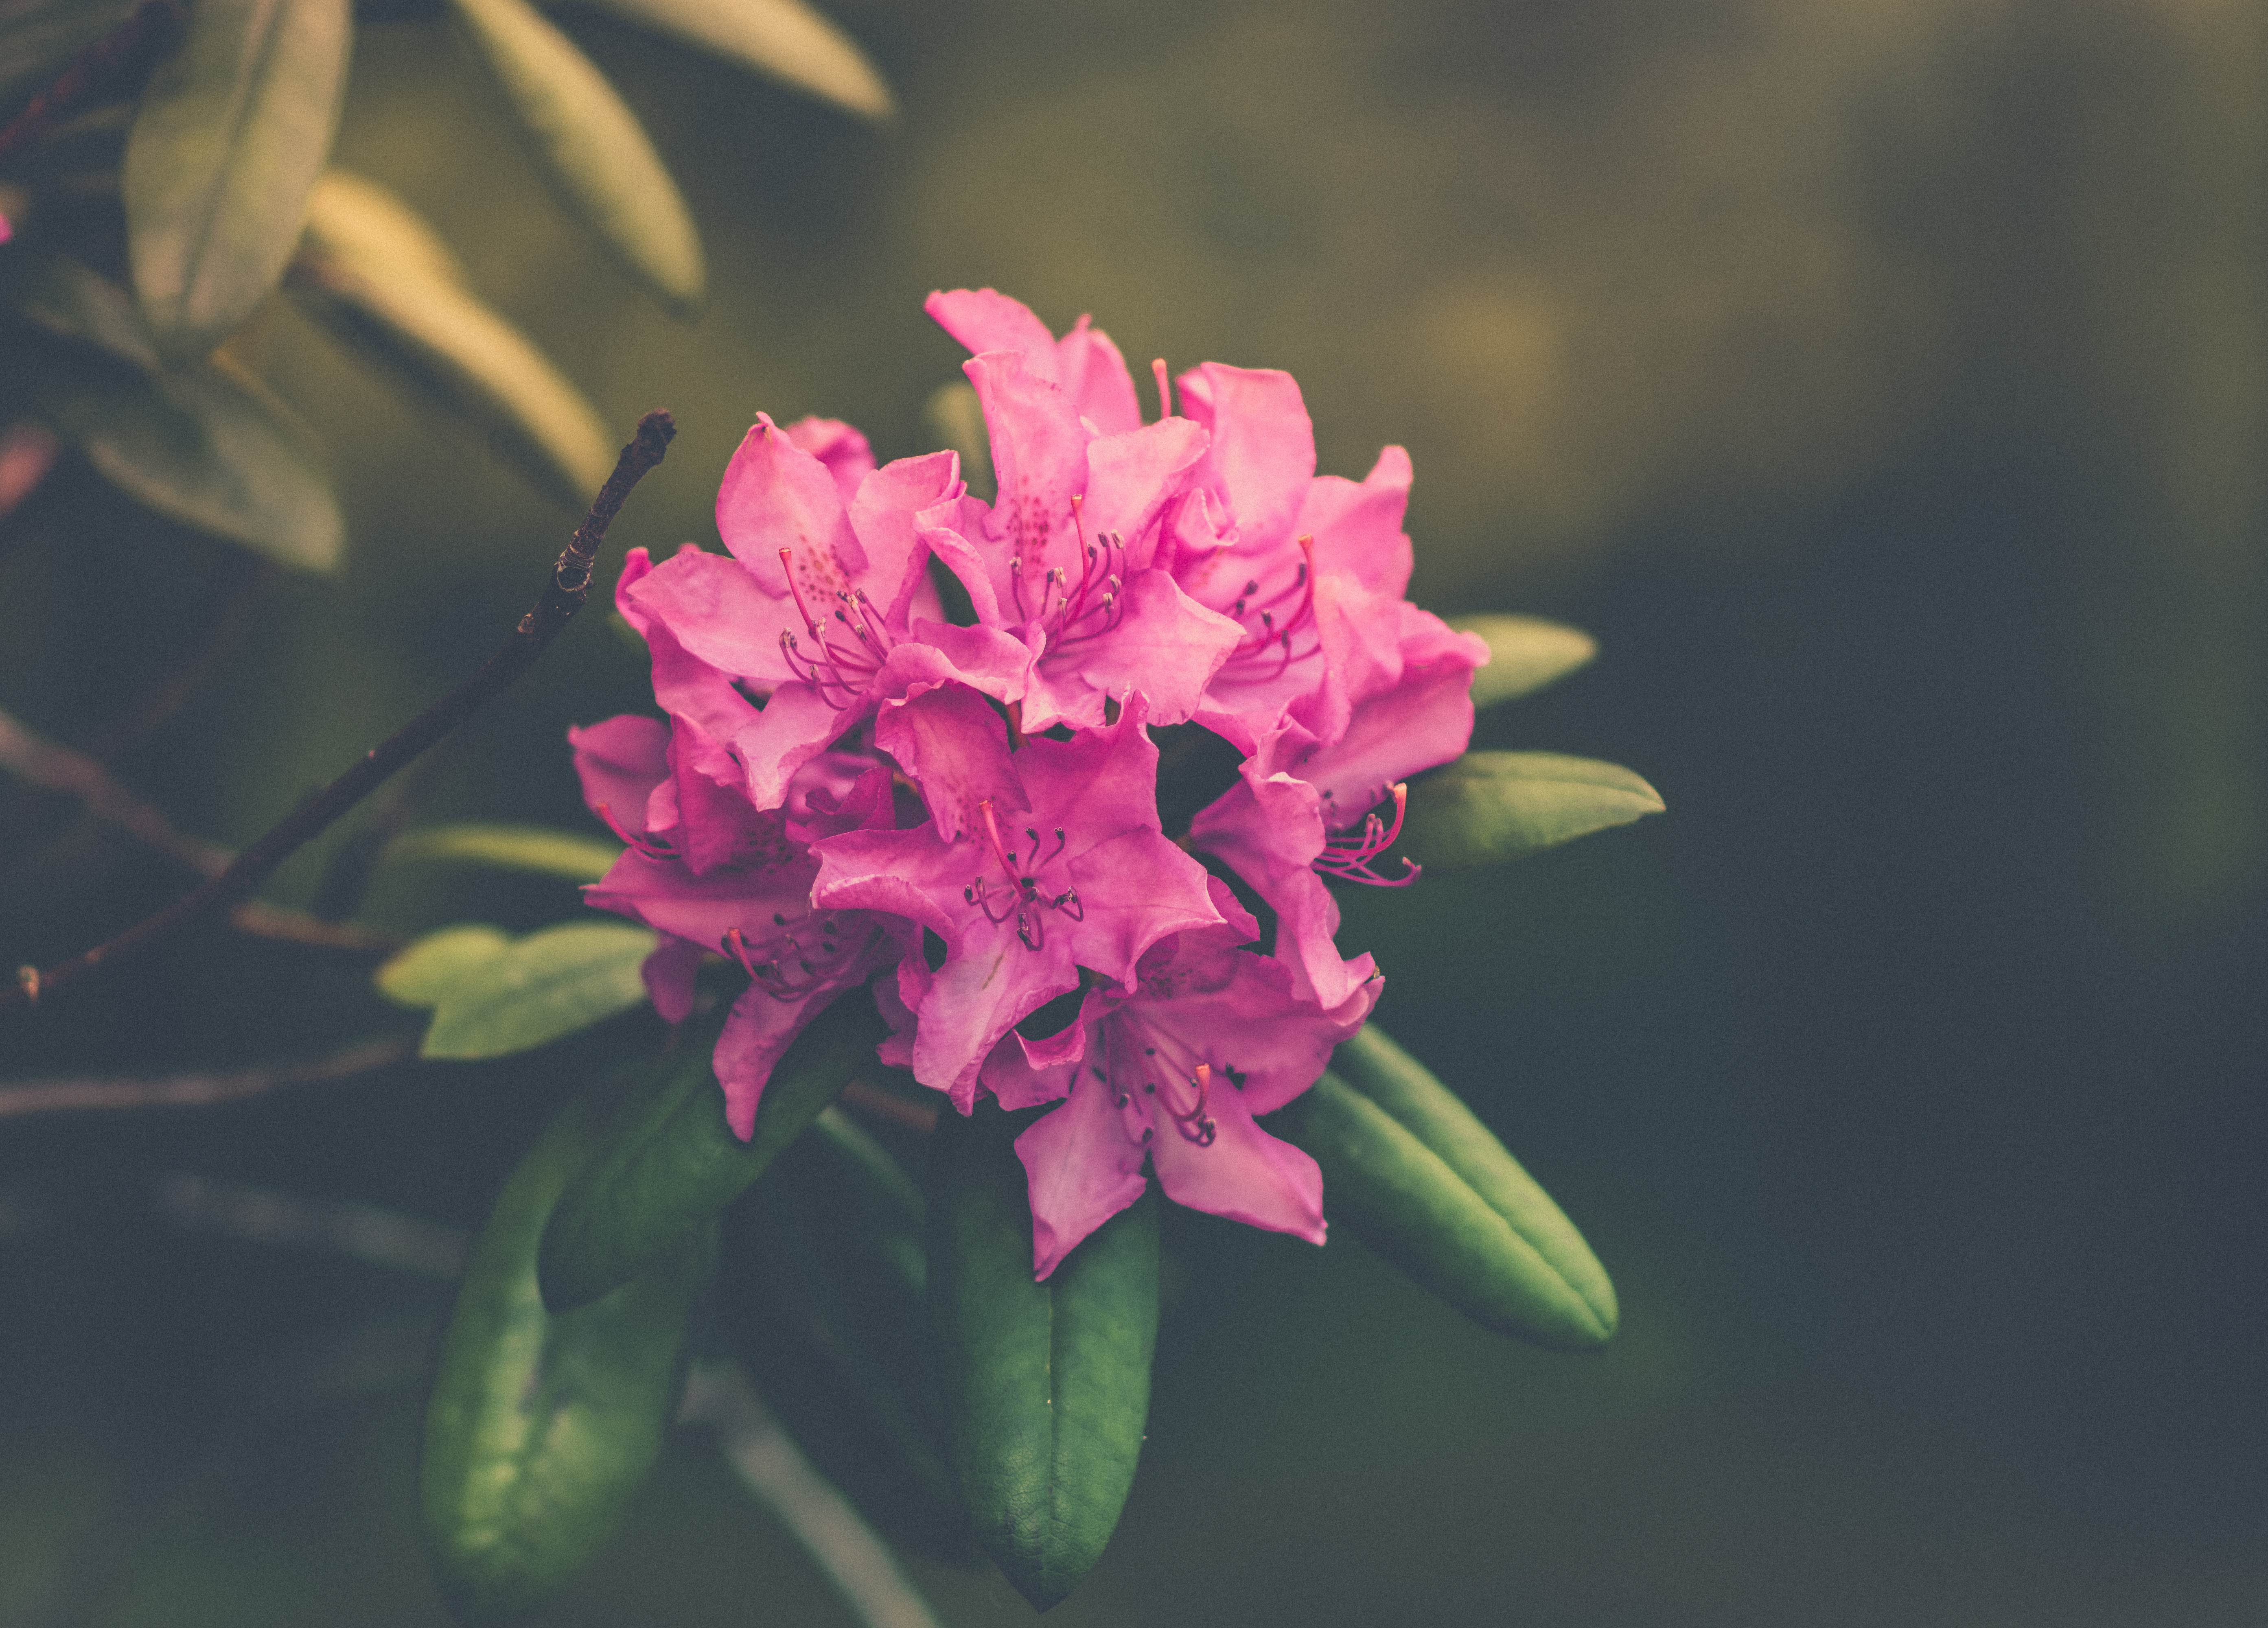
nature, blossom, plant, photography, leaf, flower, petal, bloom, green, botany, pink, flora, flowers, close up, leaves, petals, shrub, rhododendron, macro photography, flowering plant, woody plant, land plant